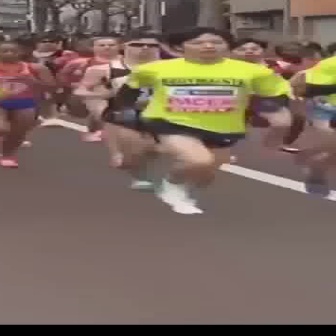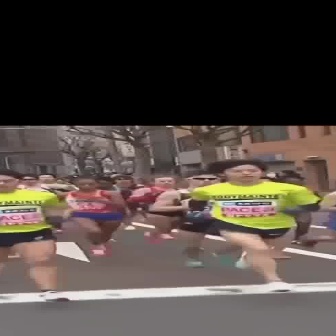
  Please identify the target specified by the bounding box [102,27,290,215] in the first image and locate it in the second image. Return the coordinates in [x_min,y_min,x_max,y_max] format.
Answer: [184,158,319,292]